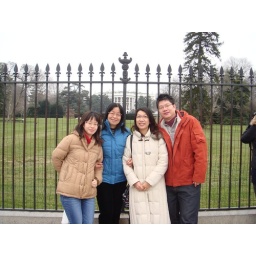
the family in front of white house